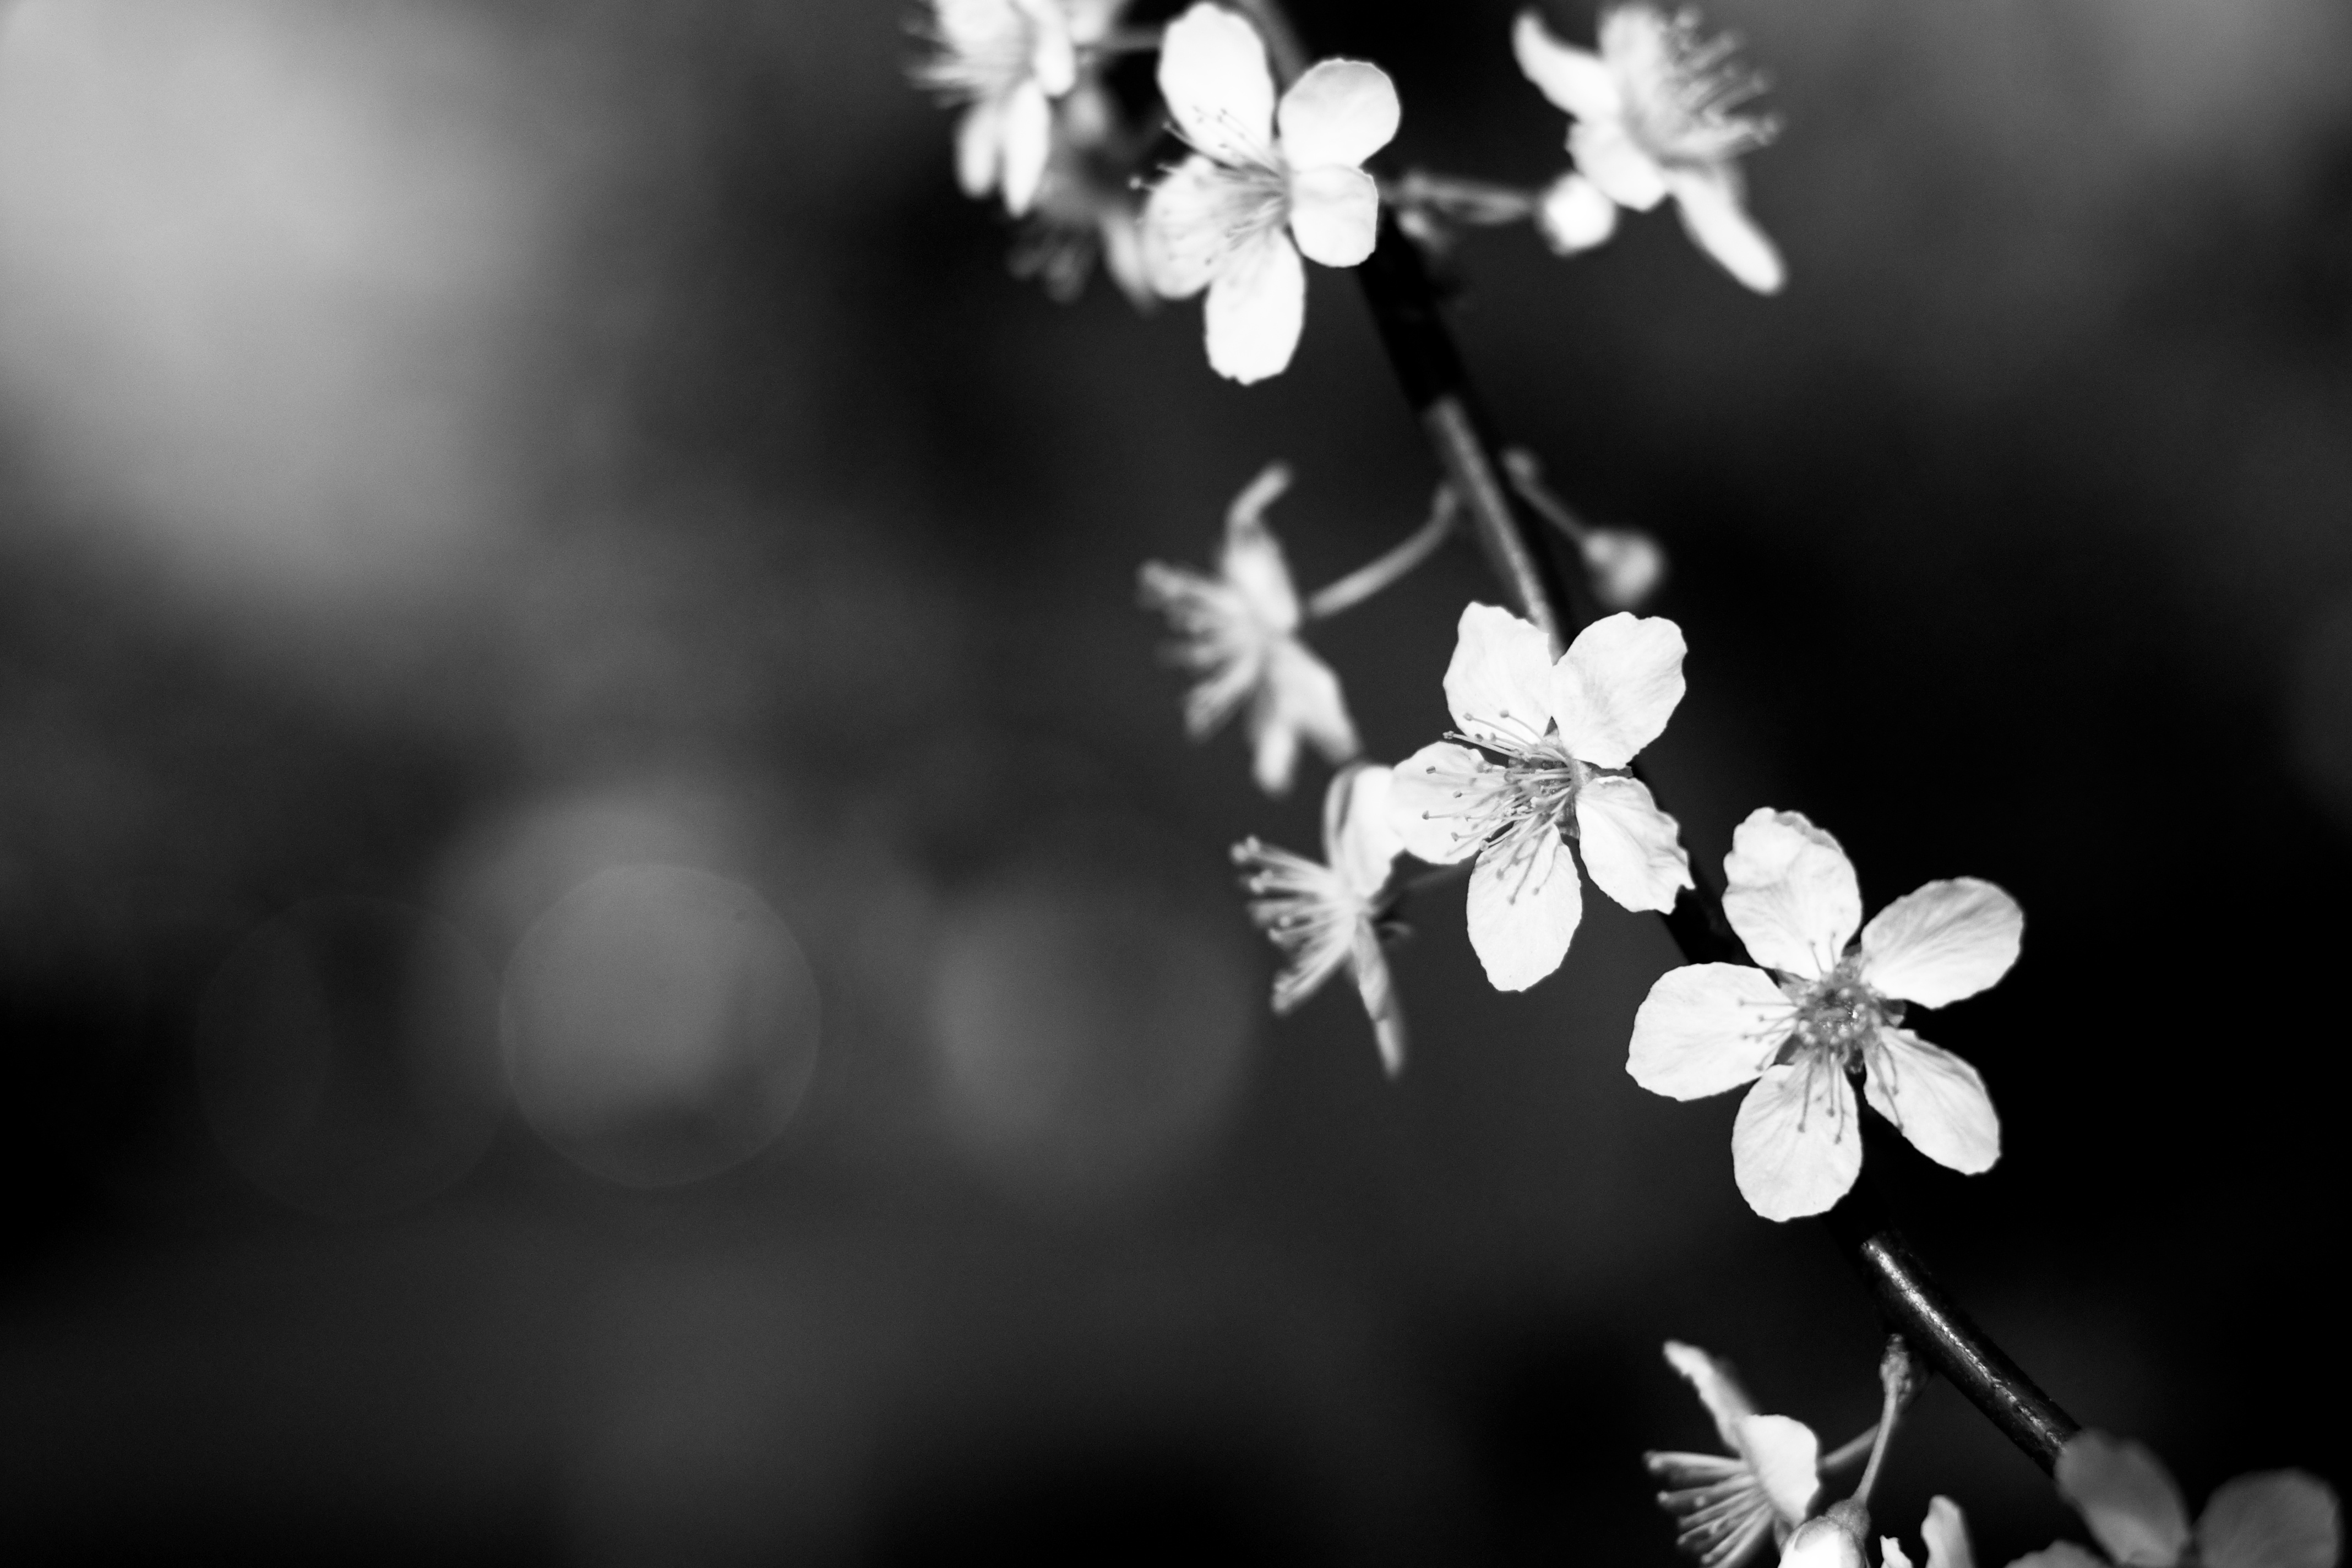
branch, blossom, bokeh, black and white, plant, white, photography, sunlight, leaf, flower, petal, bloom, spring, black, monochrome, flora, flowers, close up, bw, blackwhite, 50mm, sony, flowery, a700, bwbokeh, macro photography, monochrome photography, plant stem, computer wallpaper